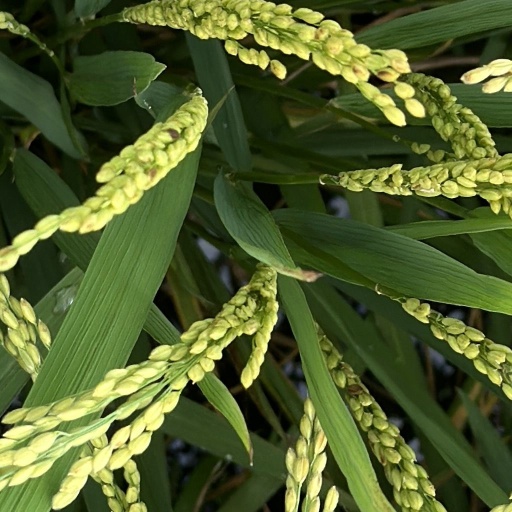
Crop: rice